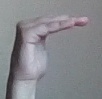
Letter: haa